Inland dotterel

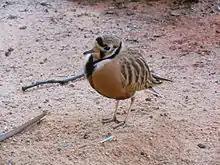
Captive bird photographed at Healesville Sanctuary, Victoria, Australia

The inland dotterel is a medium-sized plover with a distinctive cryptic plumage. Males and females are similarly sized: in length, a wingspan of a weight of , and a short bill .